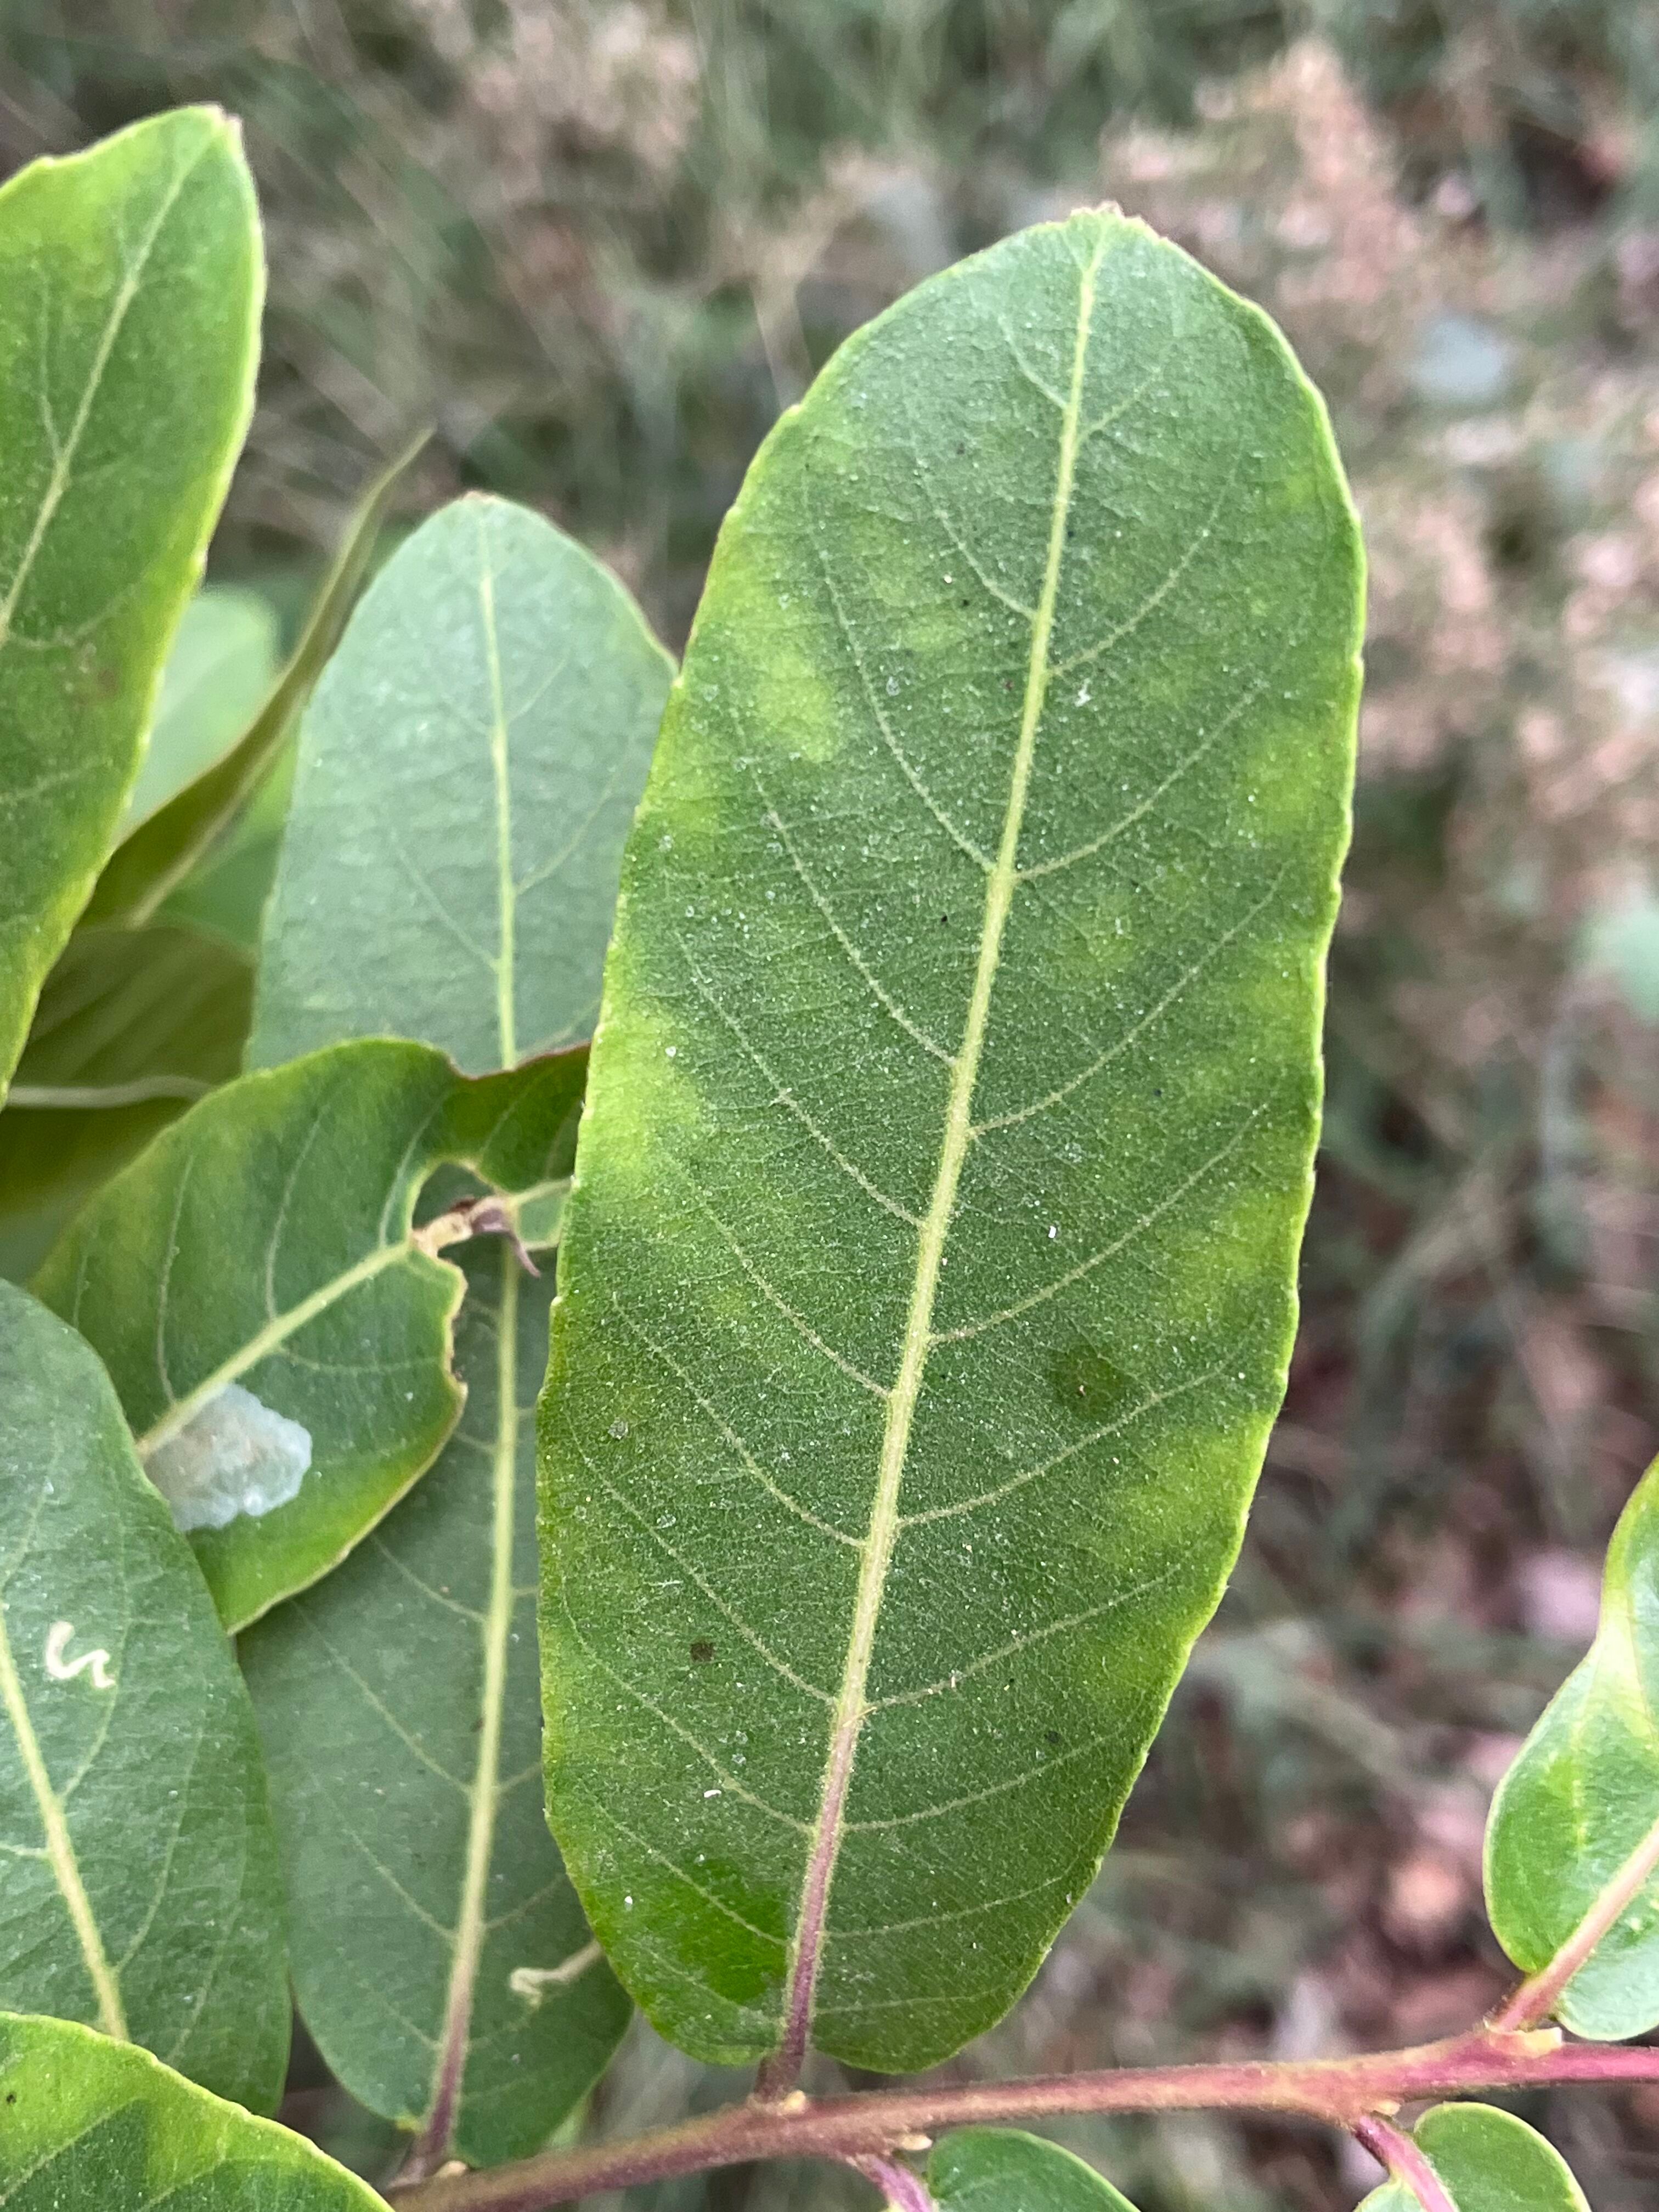
Plant species: terminalia-arjuna